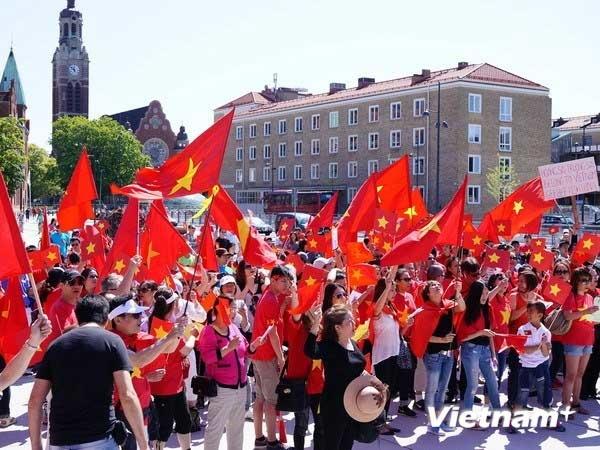
có một đám đông xuất hiện ở trên đường cùng những lá cờ đỏ